American football in Japan

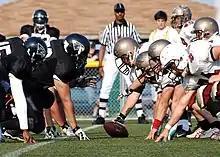
The Yokosuka Seahawks taking on the Yokohama Harbors at Yokosuka Field in 2009

American football was introduced in the early 1930s, when Paul Rusch, a teacher and missionary from Kentucky, who came to Japan in 1925 to help rebuild following the 1923 earthquake, George Marshall, an athletic teacher at Tokyo based Rikkyo University, and two military attaches at the US embassy, Alexander George and Merritt Booth, helped to form the first football teams at three universities in Tokyo (Waseda, Meiji, Rikkyo). In November 1934, the first football game was played between an all-star team of the three Tokyo universities and a team of the Yokohama Country and Athletic Club consisting of Americans and Britons living in Japan. The Japanese college team won the game. In 1937, a game between college all-star teams from eastern and western Japan drew a crowd of about 25,000 spectators.